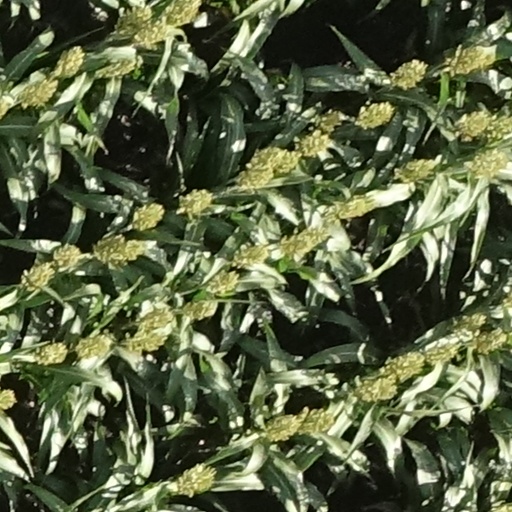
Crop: sorghum